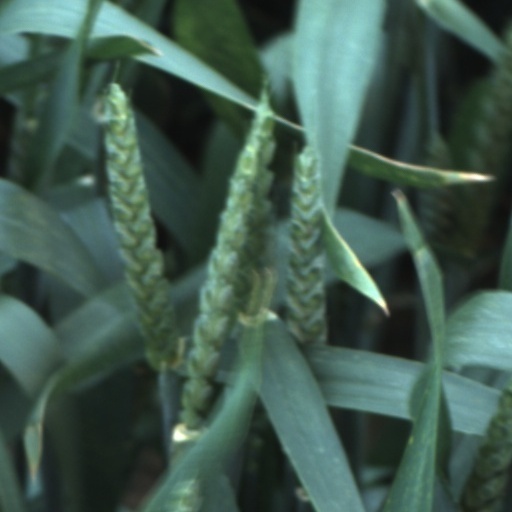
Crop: wheat